Johannes Rudbeckius

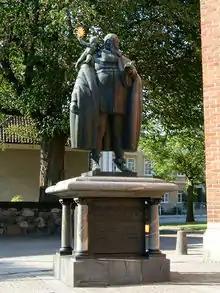
Statue of Johannes Rudbeckius by Carl Milles

Bishop Johannes Rudbeckius or "Johannes Rudbeck" (3 April 1581 – 8 August 1646) was bishop at Västerås, Sweden from 1619 until his death and personal chaplain to King Gustavus II Adolphus.